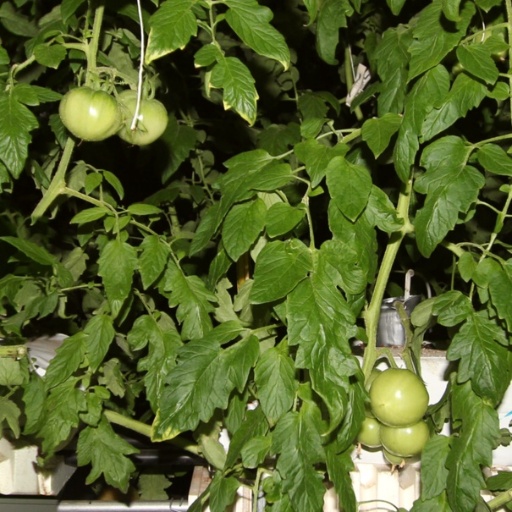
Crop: tomato